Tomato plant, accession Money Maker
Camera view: tilt-top (135 deg); turntable rotation: 90 degrees
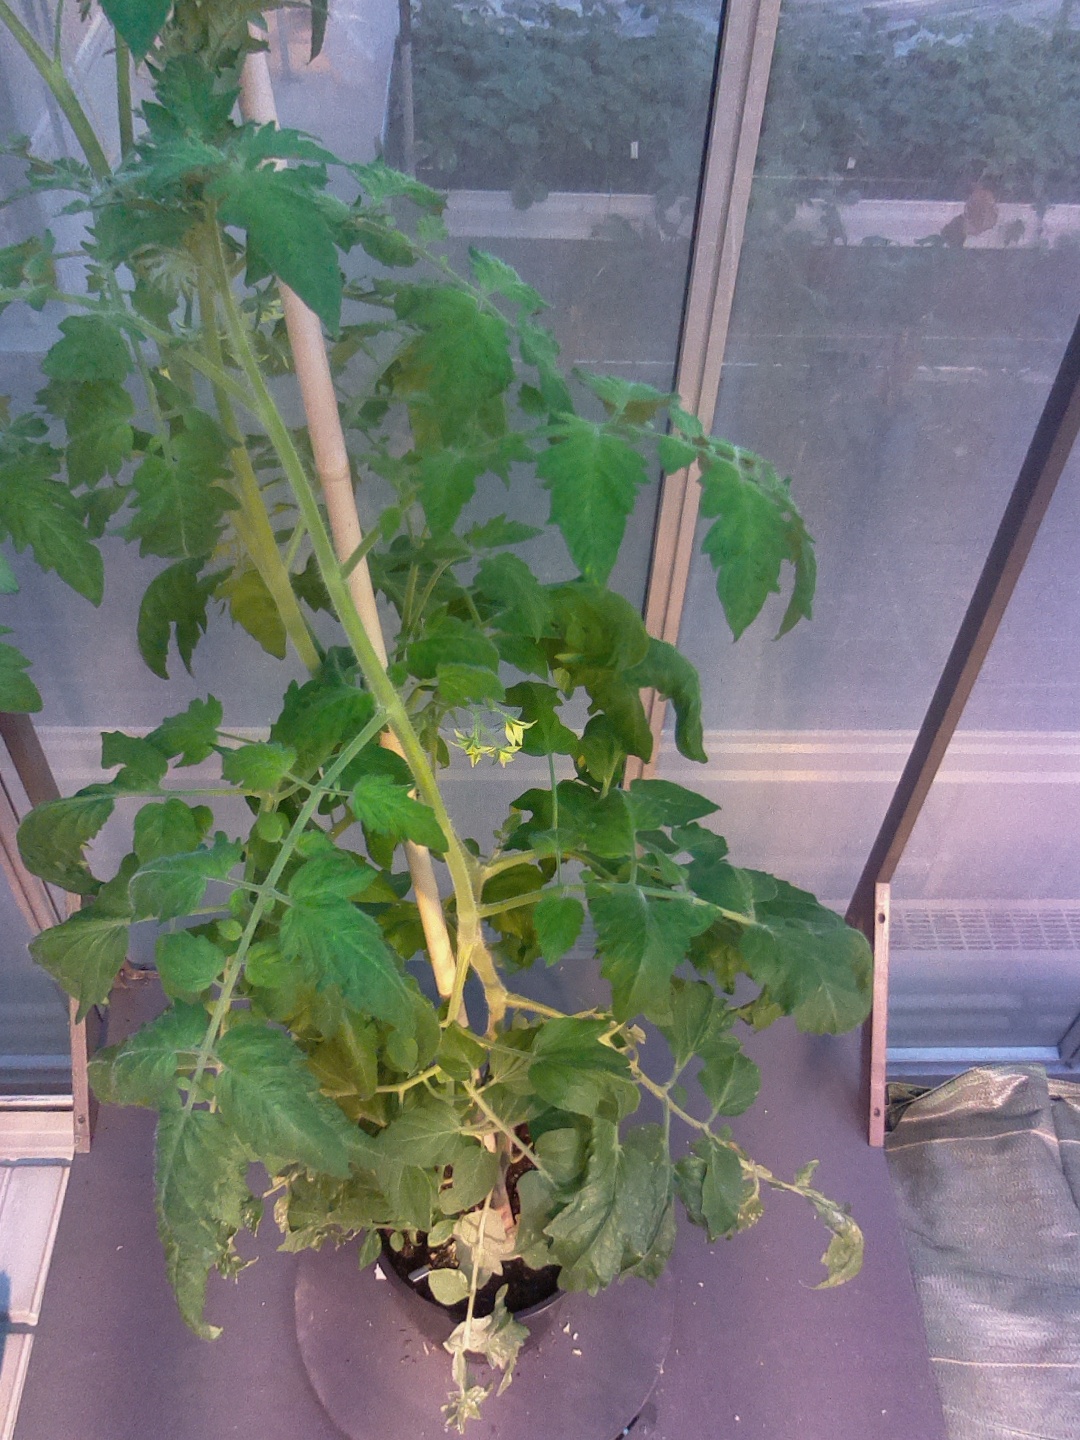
BBCH growth stage 67: Full flowering, 70%-80% of flowers open, more petals falling